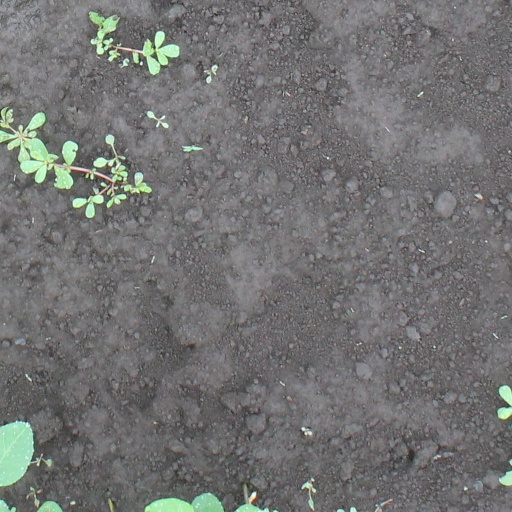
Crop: soybean